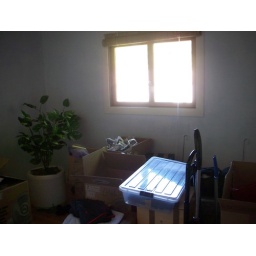
This room was primed by the owner (his son had painted it all sorts of oranges and reds)